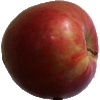
Label: Apple Crimson Snow 1